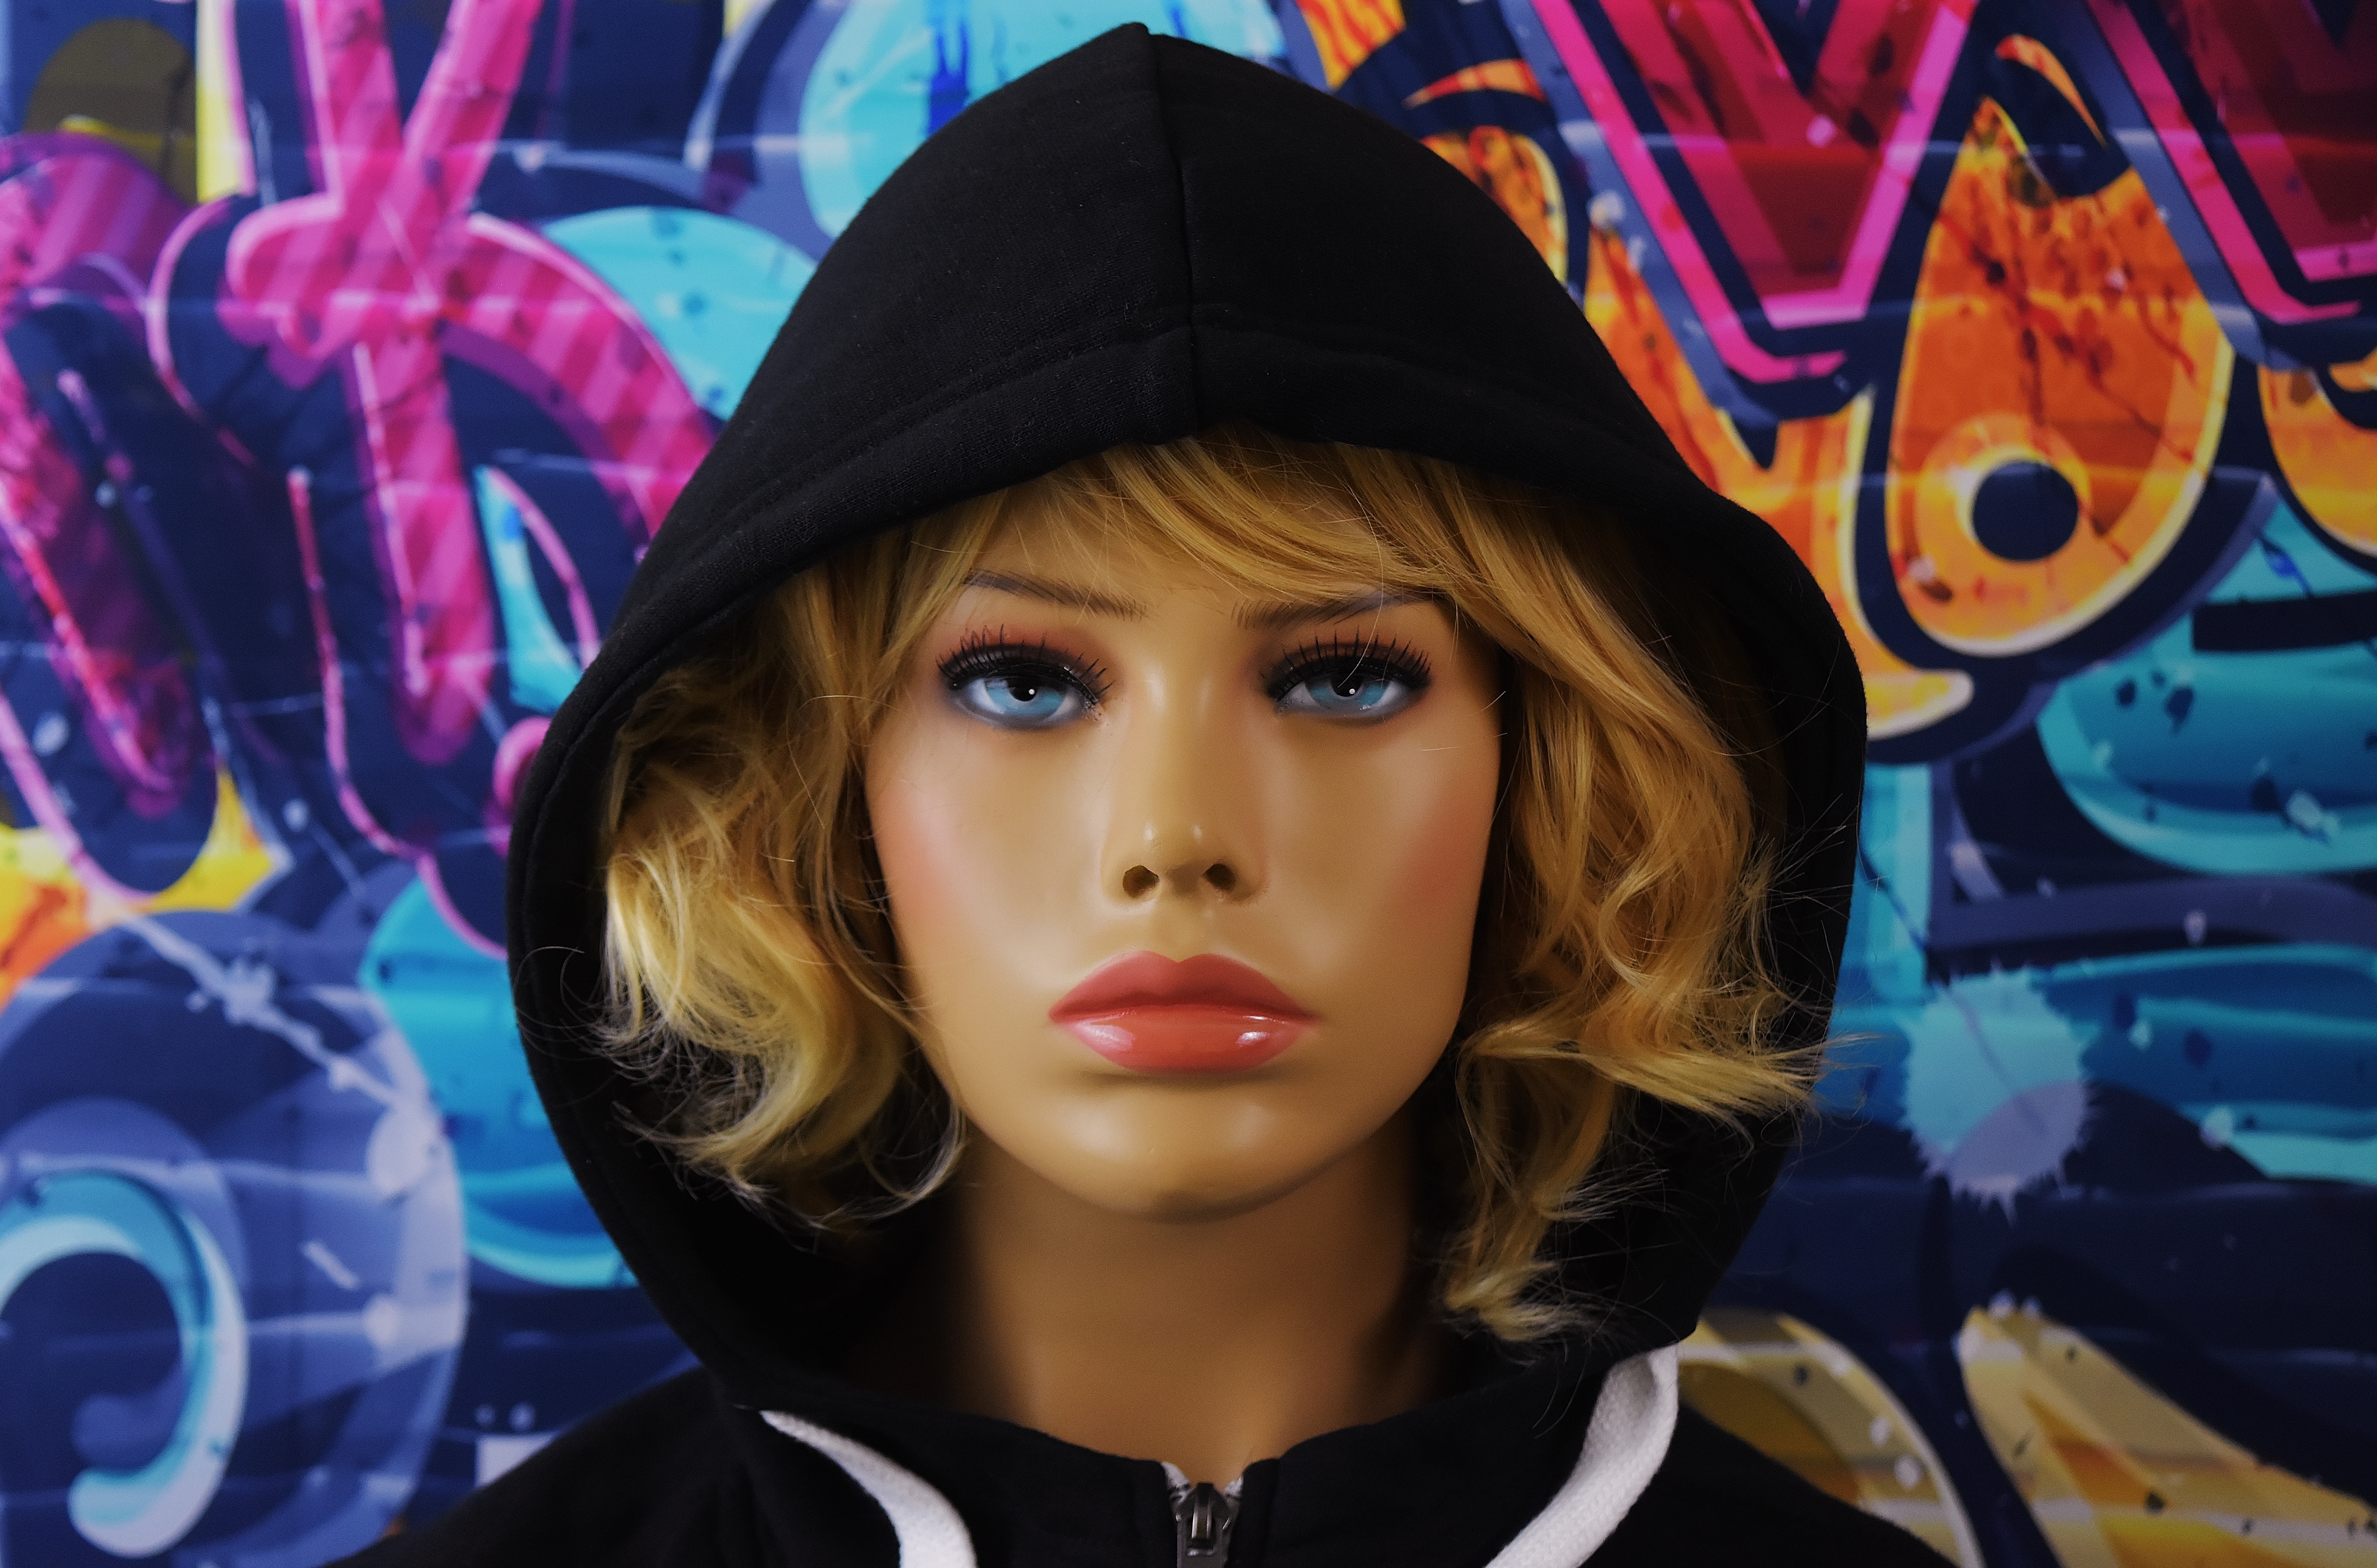
display dummy, dolls head, pretty, street art, graffiti, woman, hood, model